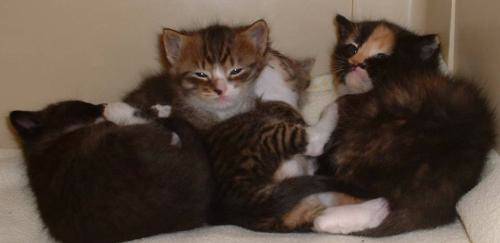
Label: cat